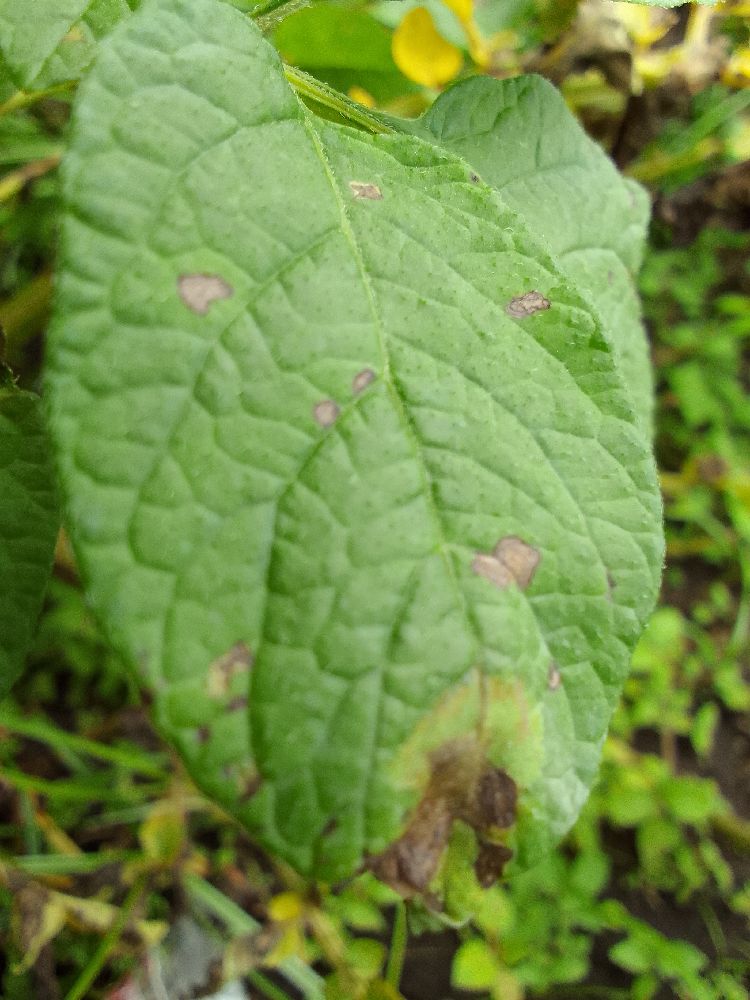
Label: Late blight